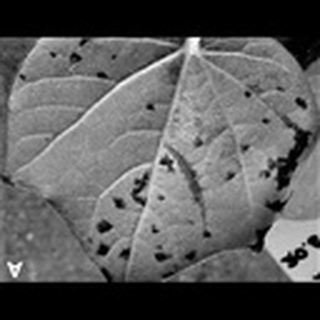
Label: cotton_bacterial_blight